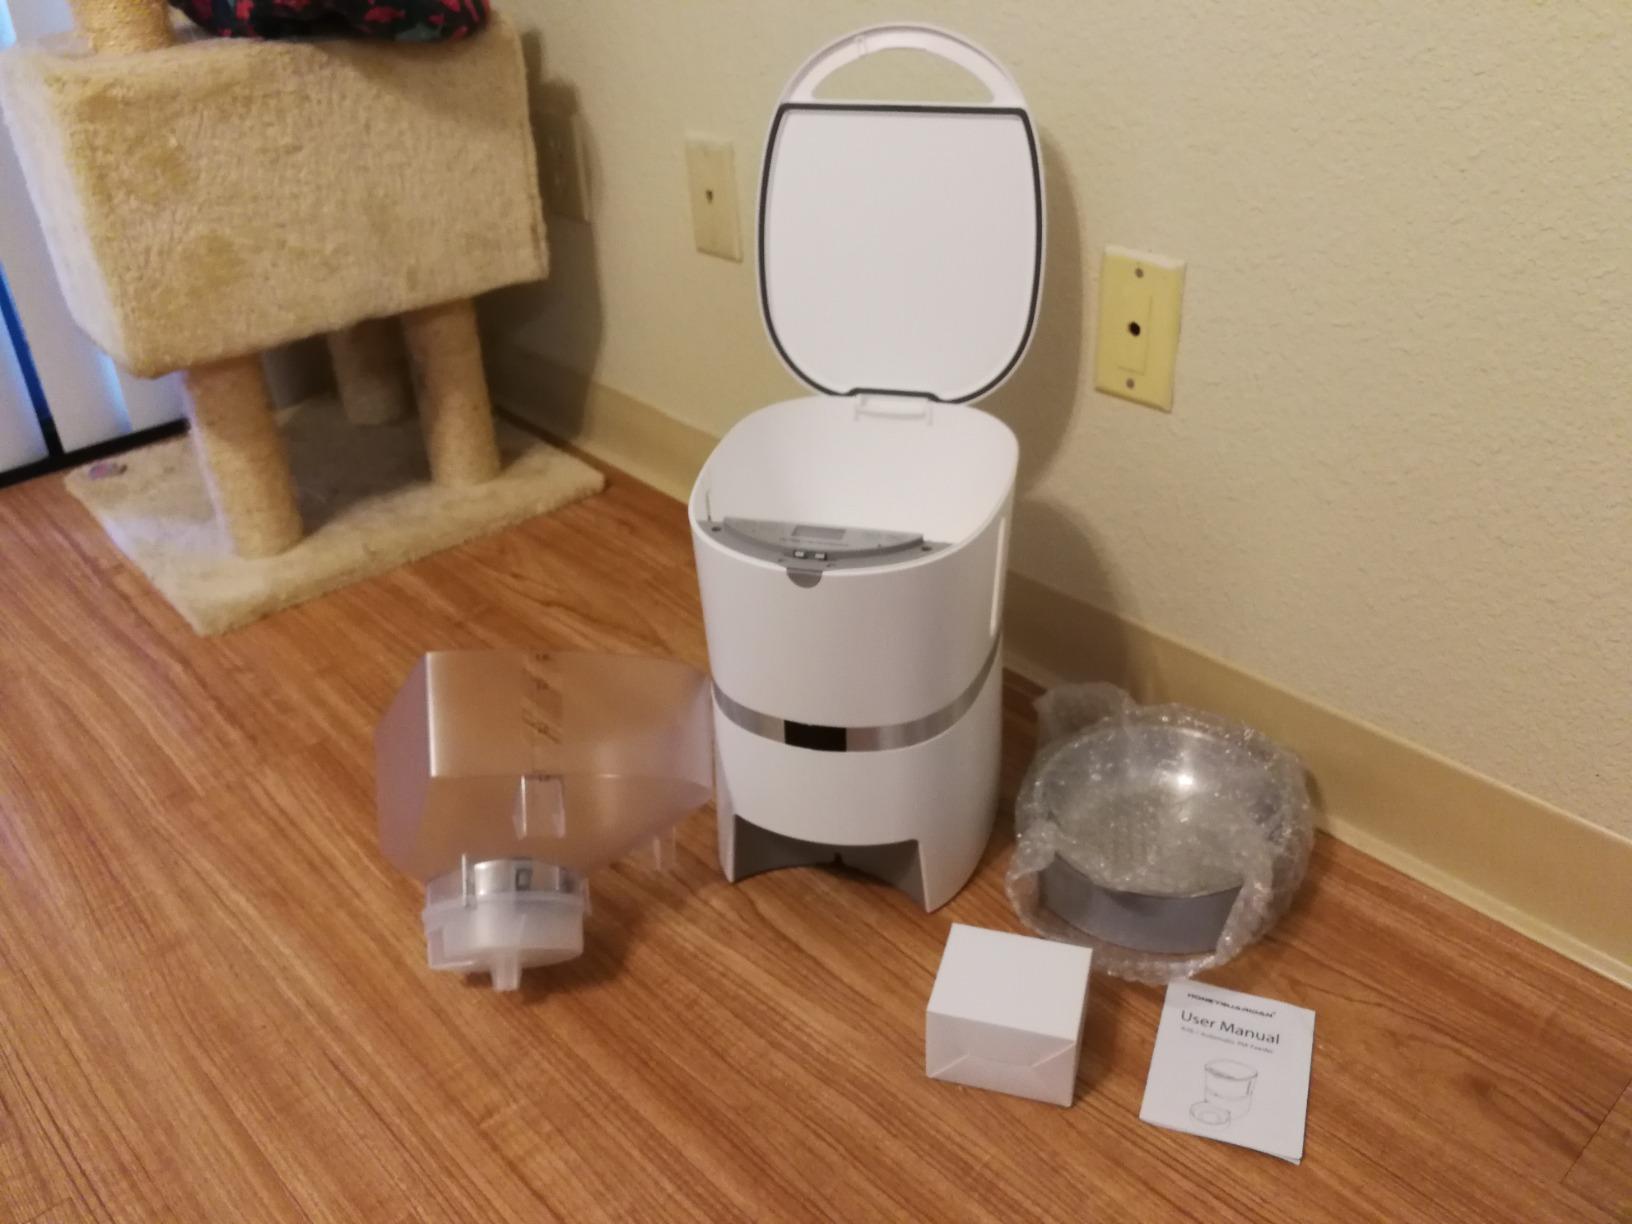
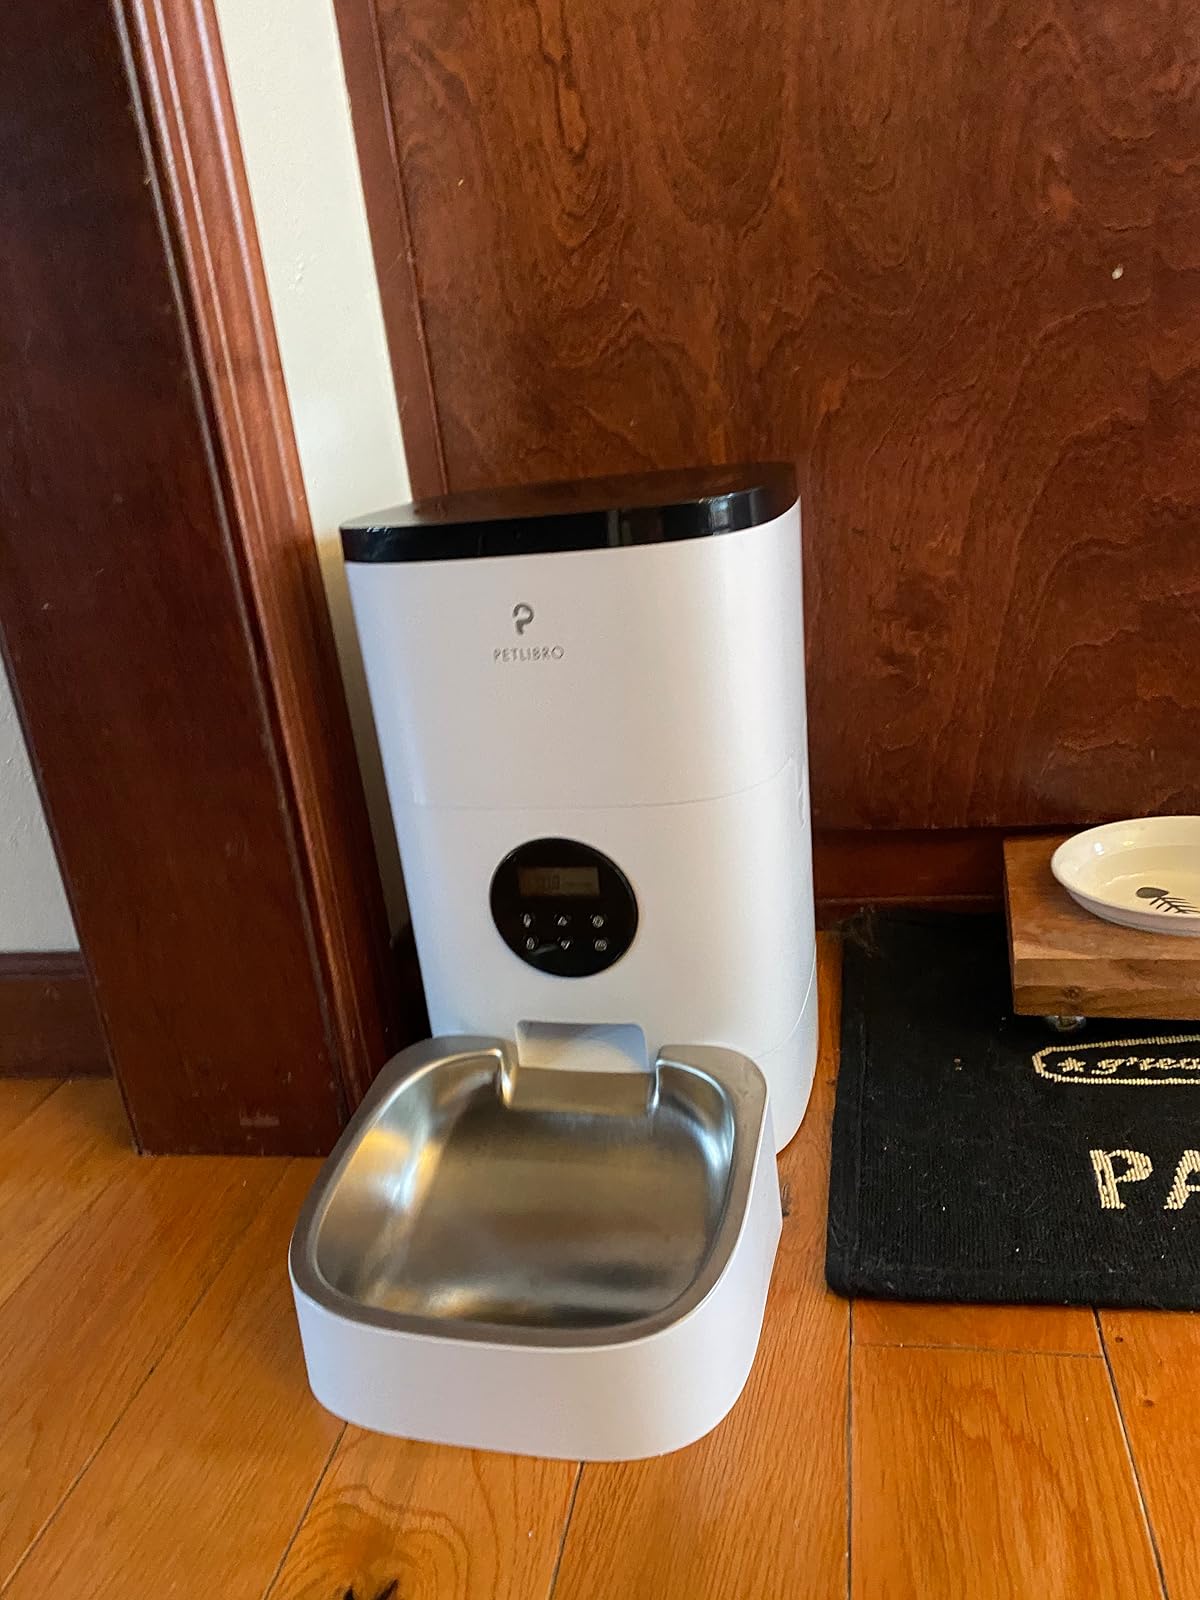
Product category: items_feeder
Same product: no